Republicans for Choice

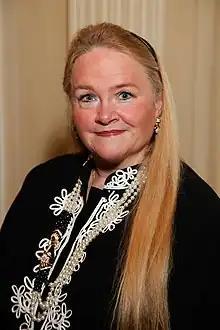
Ann Stone, as honoree at Women's eNews 21 Leaders 2012

Republicans for Choice was founded in 1989 by conservative fundraiser and activist Ann Stone, first wife of Roger Stone, at the suggestion of Lee Atwater, a former chairman of the RNC, to counter the Republican Party's perceived increasing focus on anti-abortion candidates and political platform, and Stone brought this agenda to the 1992 Republican National Convention.